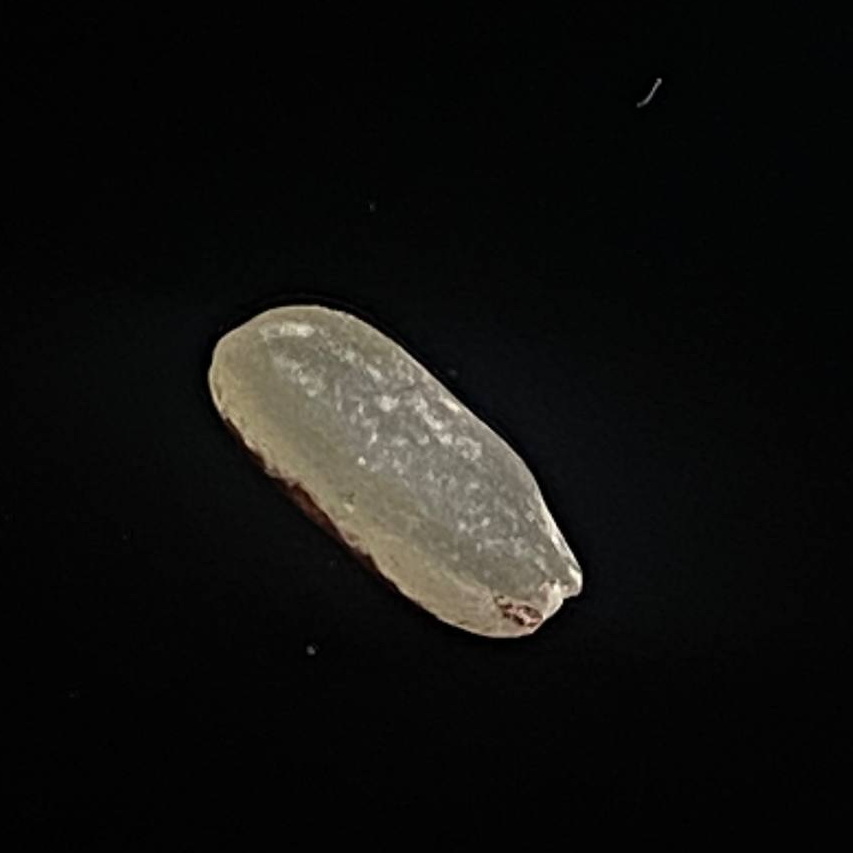
Rice variety: Amon